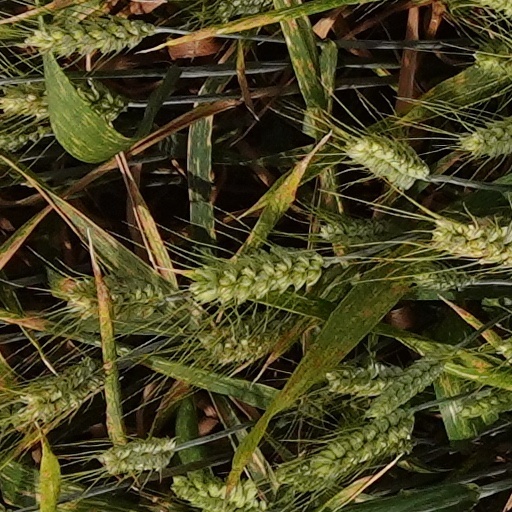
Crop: wheat